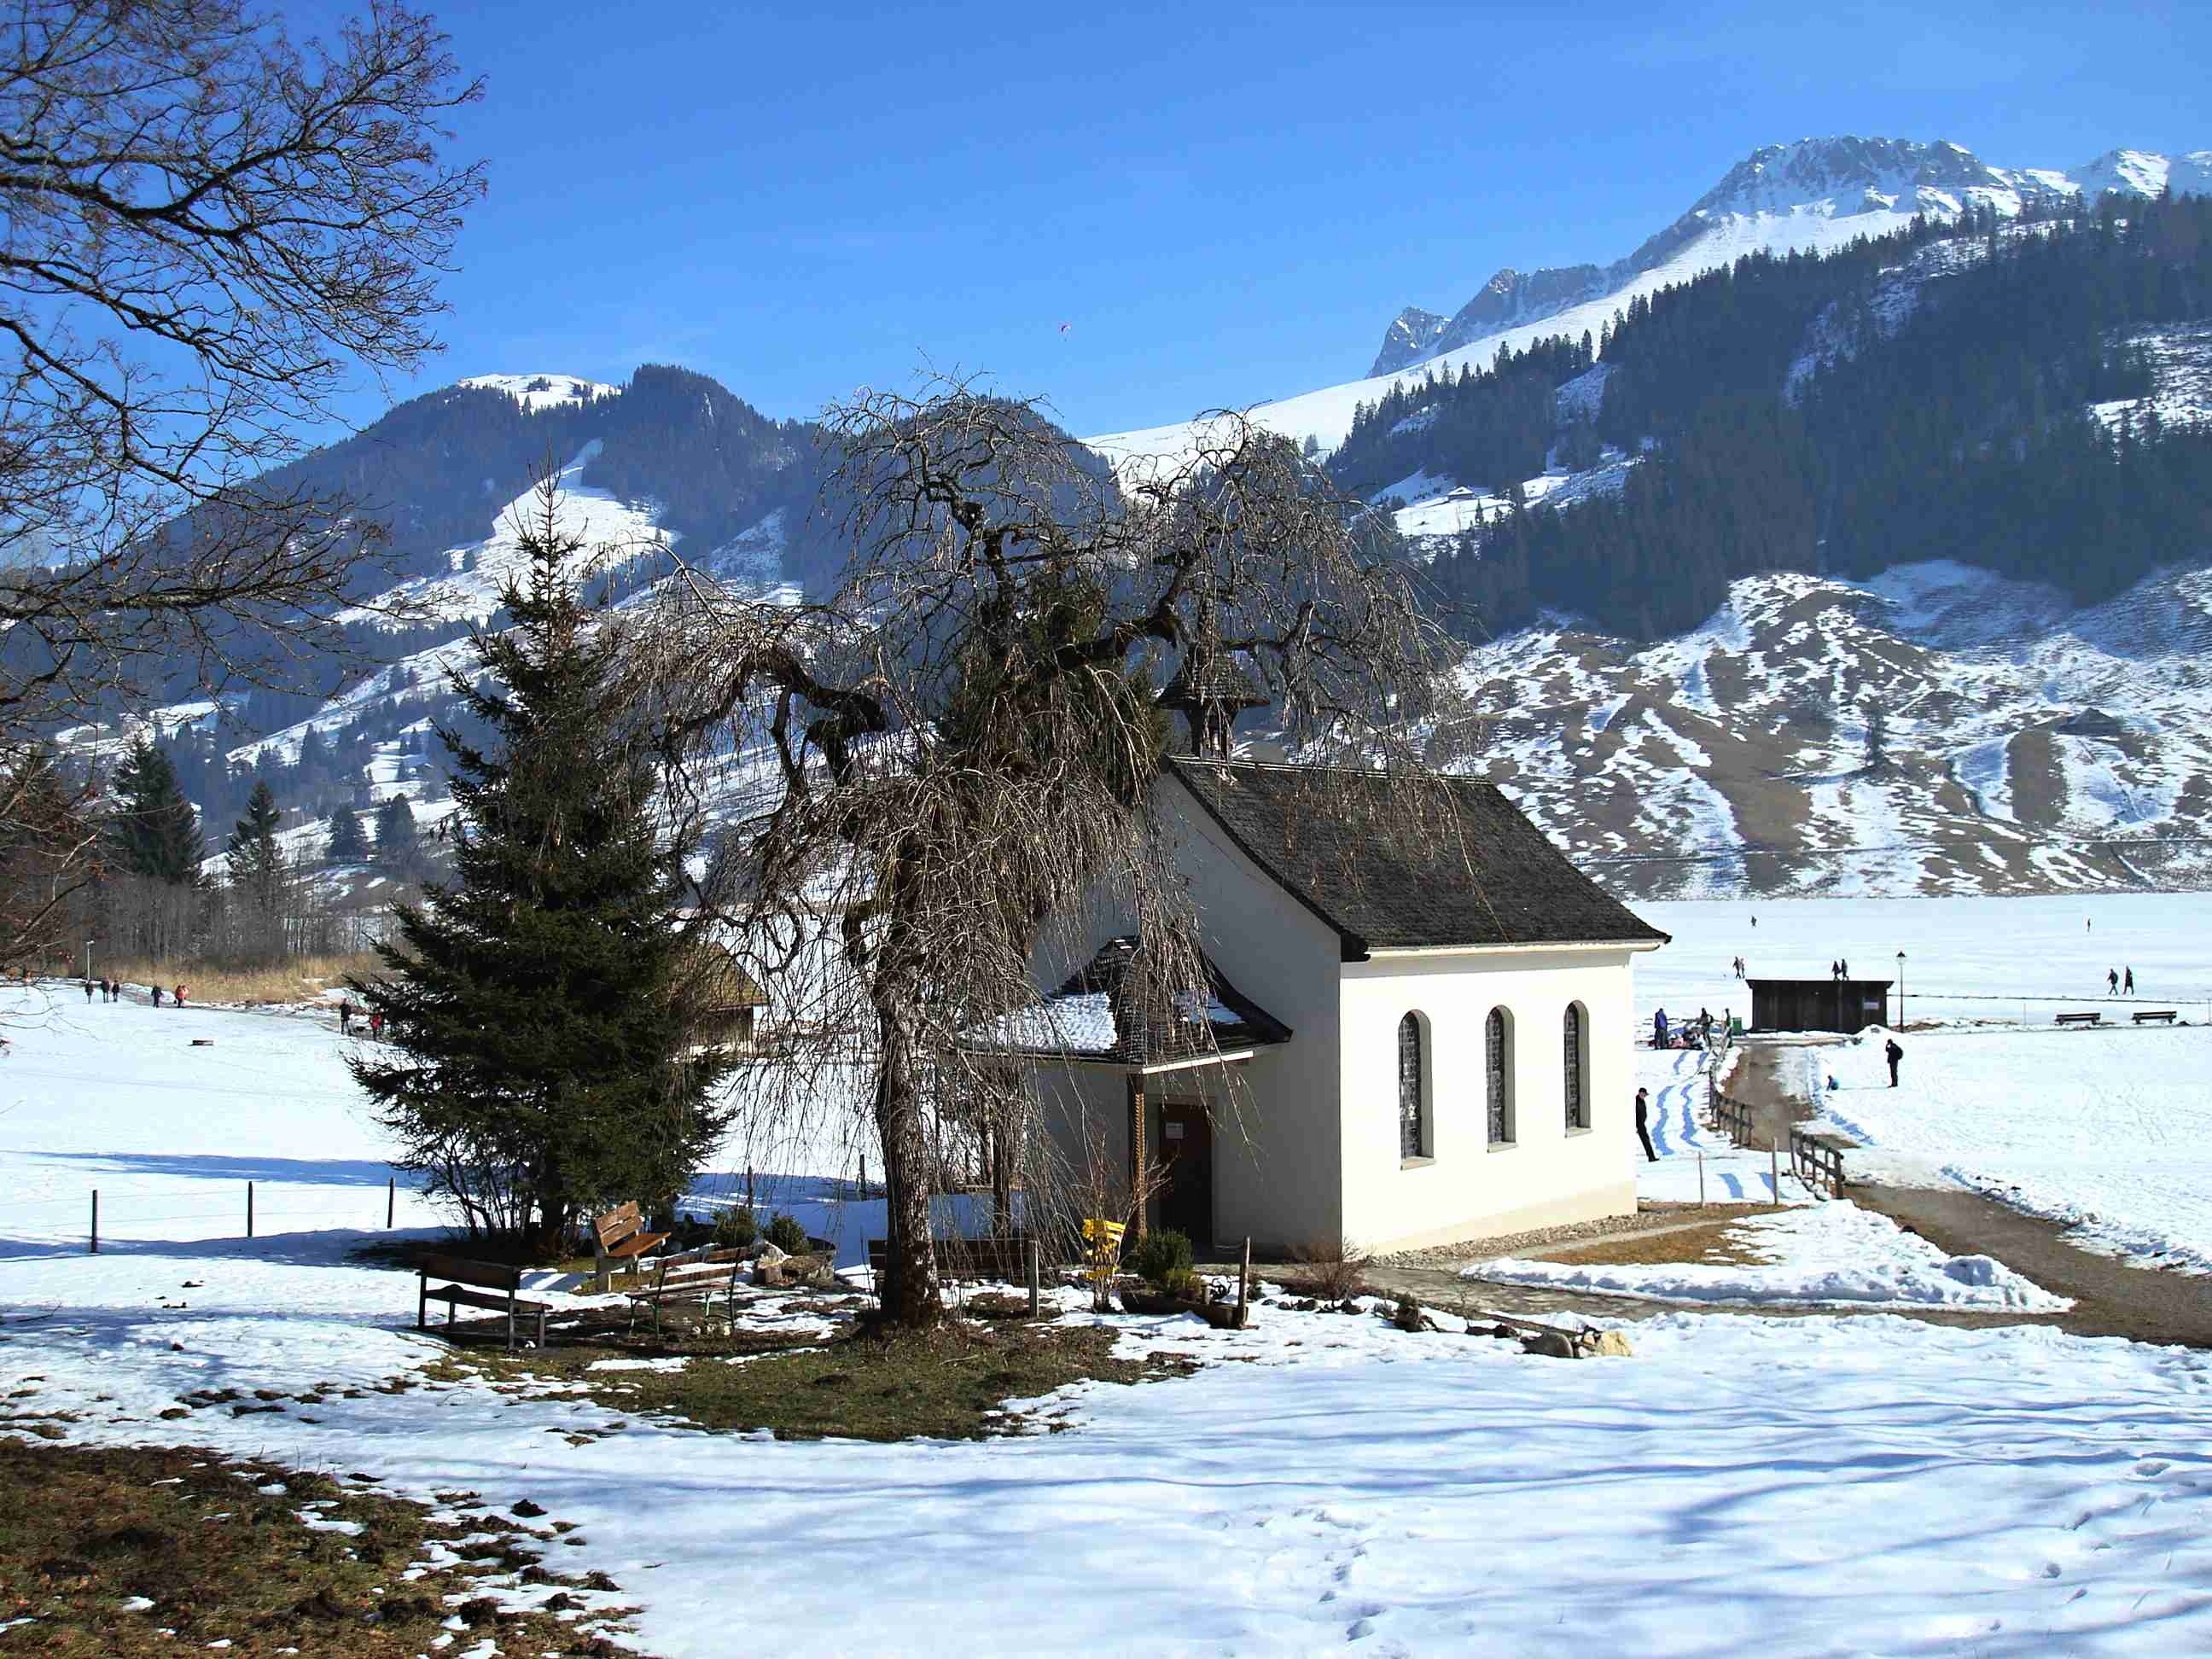
landscape, nature, mountain, snow, cold, winter, hiking, meadow, mountain range, walk, weather, chapel, season, ridge, trees, sunny, resort, mountains, alps, faith, switzerland, piste, high mountains, black lake, mountainous landforms, geological phenomenon